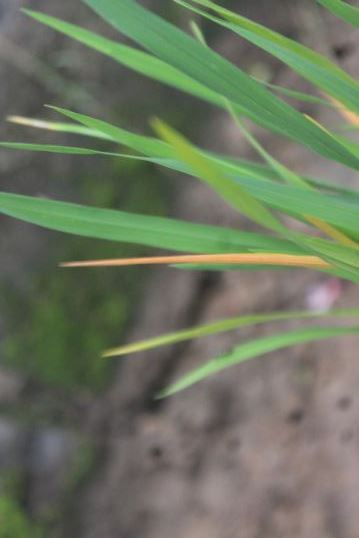
Disease: Tungro